Frances de la Tour

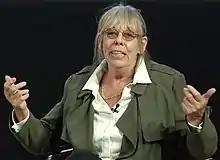
De la Tour speaking at the British Library in 2019

Frances J. de Lautour (born 30 July 1944), better known as Frances de la Tour, is a British actress. A Tony Award winner and three-time Olivier Award winner, she is also known for her roles in the television sitcom "Rising Damp" and in "Harry Potter and the Goblet of Fire".